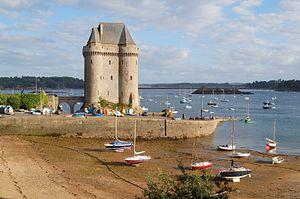
La tour Solidor dans l'estuaire de la Rance près de Saint Malo (Bretagne, France). Ce donjon fut construit entre 1369 et 1382, par le duc Jean IV de Bretagne afin d'avoir un contrôle sur la Rance à une époque où la ville de Saint-Malo était rebelle à son autorité. L'histoire et l'évolution des technologies militaires ayant rendu son usage initial caduc, la tour est transformée en prison pendant la Révolution et l'Empire. Elle héberge depuis 1970 un musée des cap-horniers qui réunit les collections du musée de Saint-Malo sur la navigation au long cours et les cap-horniers (cartes,maquettes,instruments de navigation...). La tour Solidor est située à Saint-Servan, ancienne commune devenue un quartier de la ville de Saint-Malo après une fusion intervenue en 1967.
Bâtie sur une avancée rocheuse, la tour Solidor est un donjon fortifié composé de trois tours réunies par de petites courtines et est situé au débouché de la Rance dans la commune de Saint-Malo, quartier de Saint-Servan. Elle permettait de surveiller la navigation de l'estuaire.
Cet article recense les monuments historiques de Saint-Malo, en France.